Women in Uganda

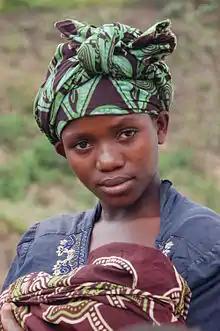
Young woman in the Ruwenzori Range, Uganda

Women in Uganda have substantial economic and social responsibilities throughout Uganda's many traditional societies. Ugandan women come from a range of economic and educational backgrounds. Despite economic and social progress throughout the country, domestic violence and sexual assault remain prevalent issues in Uganda. Illiteracy is directly correlated to increased level of domestic violence. This is mainly because household members can not make proper decisions that directly affect their future plans. Government reports suggest rising levels of domestic violence toward women that are directly attributable to poverty.